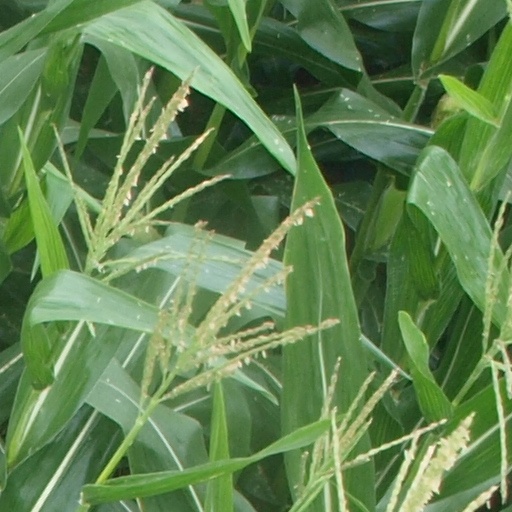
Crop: maize; corn